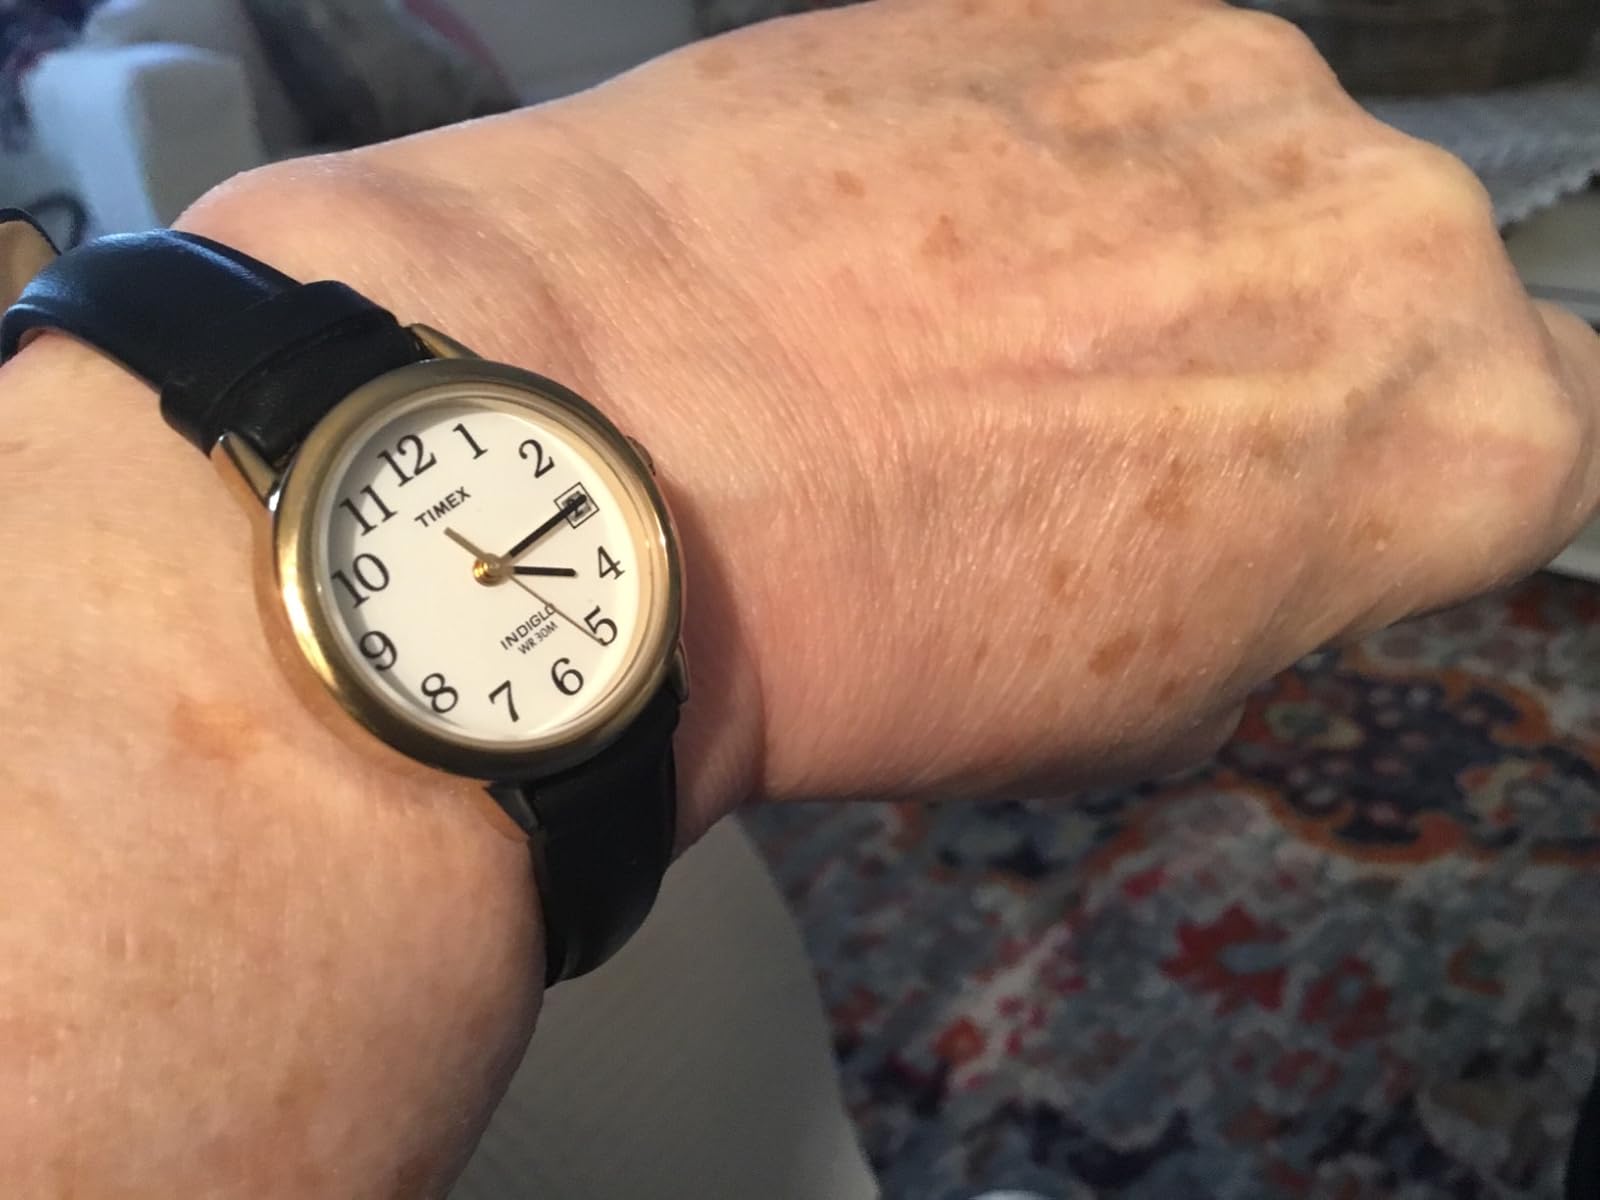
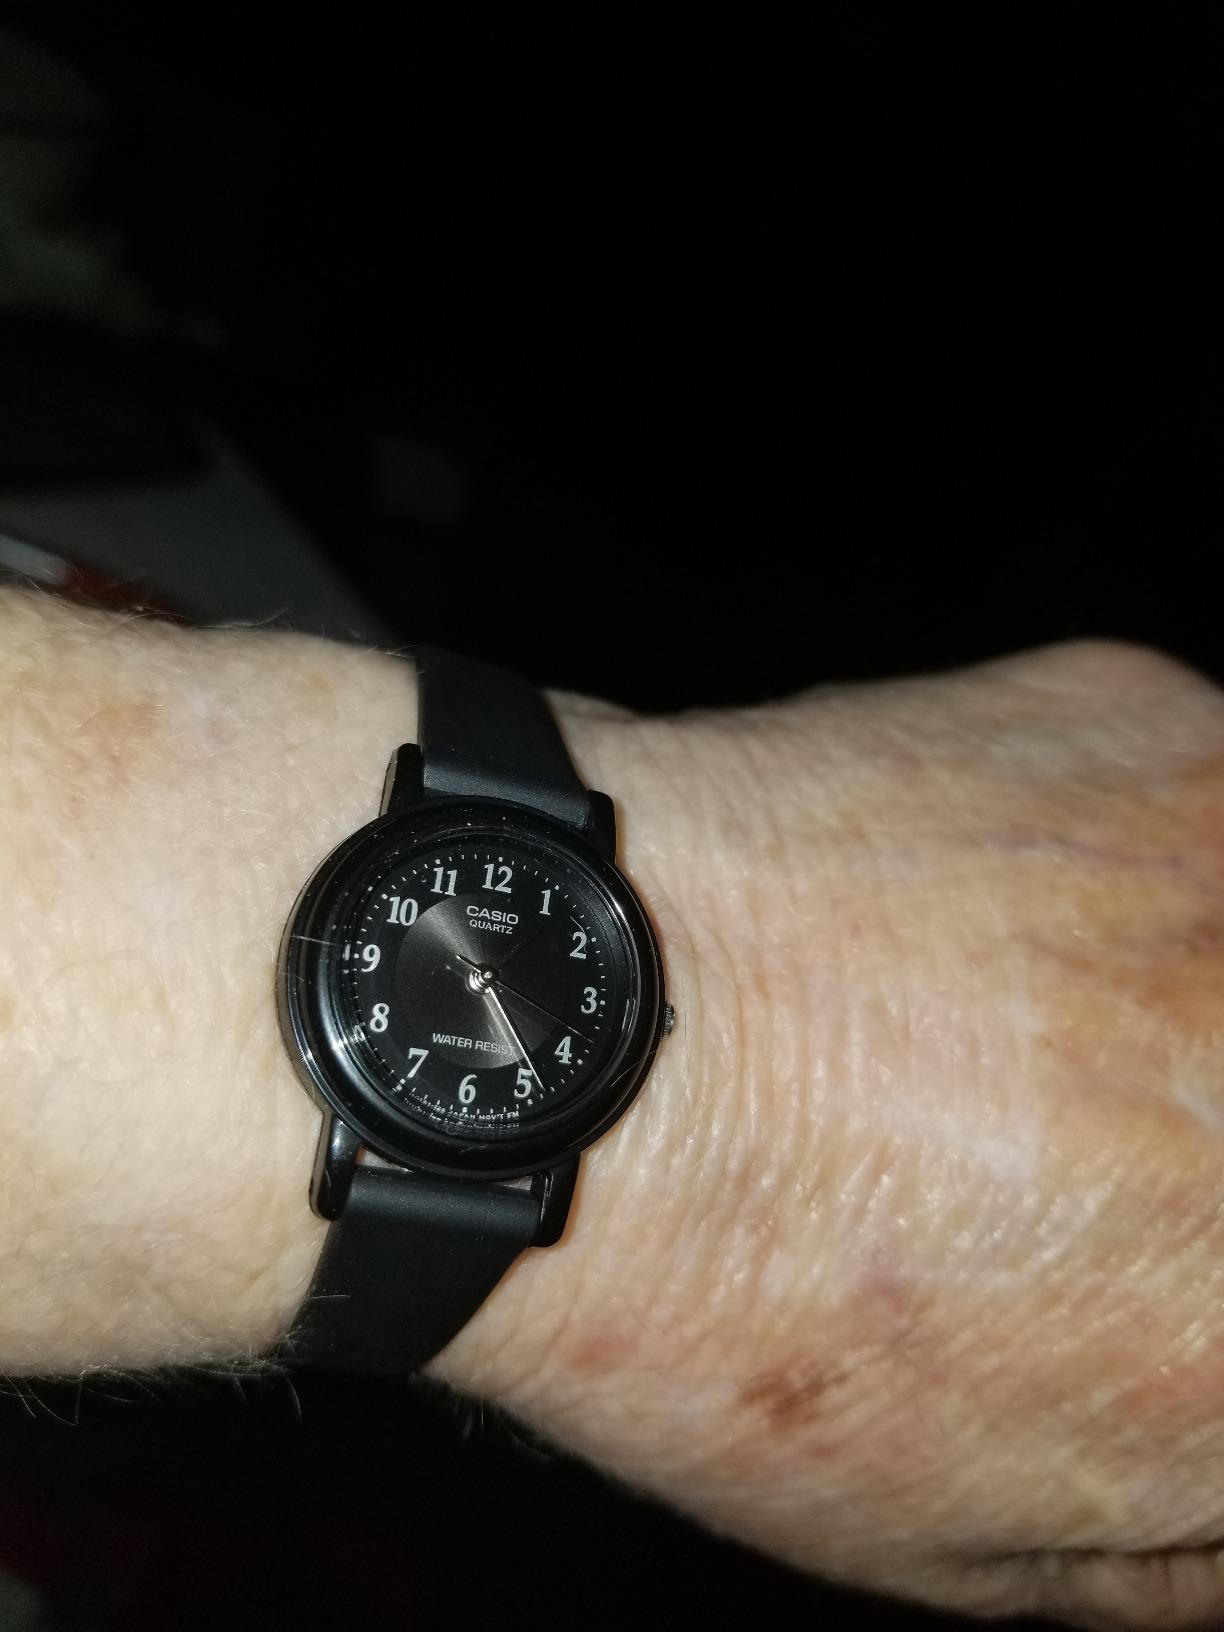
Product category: accessories_watch
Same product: no